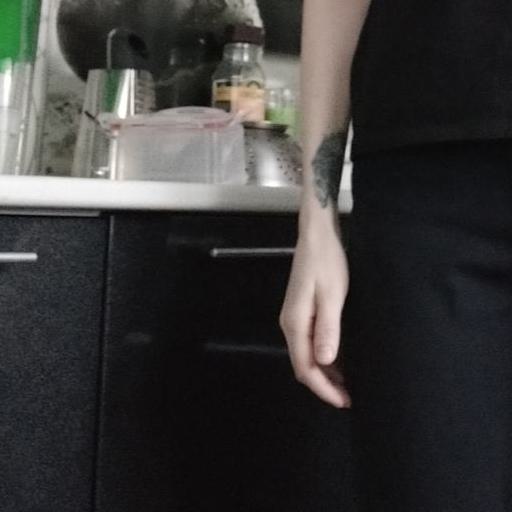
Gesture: no_gesture